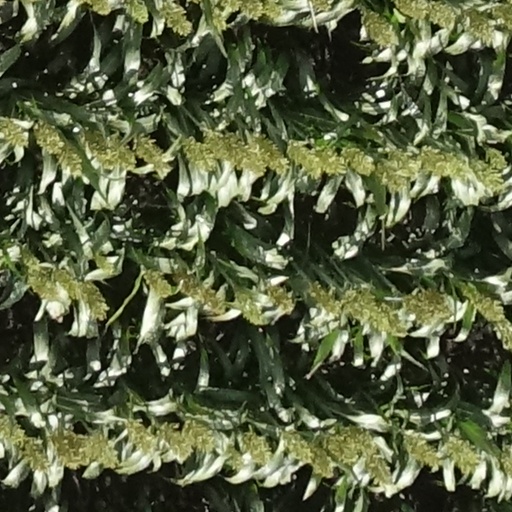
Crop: sorghum